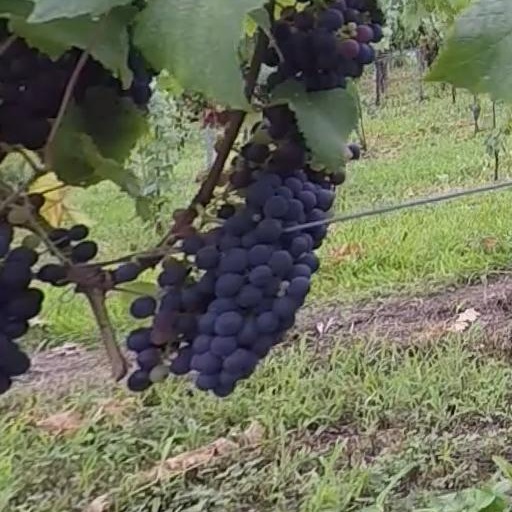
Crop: grape